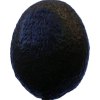
Label: black_avocado